Plants in space

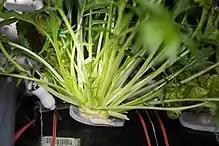
The arugula-like lettuce Mizuna growing for Veg-03

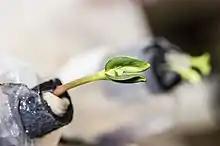
A young sunflower plant aboard the ISS

In 1982, the crew of the Soviet Salyut 7 space station conducted an experiment, prepared by Lithuanian scientists (Alfonsas Merkys and others), and grew some Arabidopsis using Fiton-3 experimental micro-greenhouse apparatus, thus becoming the first plants to flower and produce seeds in space. A Skylab experiment studied the effects of gravity and light on rice plants. The SVET-2 Space Greenhouse successfully achieved seed to seed plant growth in 1997 aboard space station "Mir". Bion 5 carried "Daucus carota" and Bion 7 carried maize (aka corn).